Germanic paganism

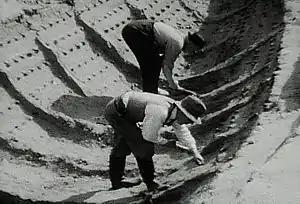
Excavation of the Sutton Hoo ship burial in mound 1 in 1939.

An early Scandinavian temple has been identified at Uppåkra, modern Sweden. The building, a very large hall with two entrances, was rebuilt on exactly the same site 7 times from 200 to 950 CE. Architecturally, the temple resembles later Scandinavian stave churches in construction. The building was surrounded by animal bones and a few human bones. A similar building has been found at Møllebækvej on Zealand dating from the 3rd century CE, while the later stages of a ritual house at Tissø in Zealand (850-950 CE) likewise resemble a stave church.